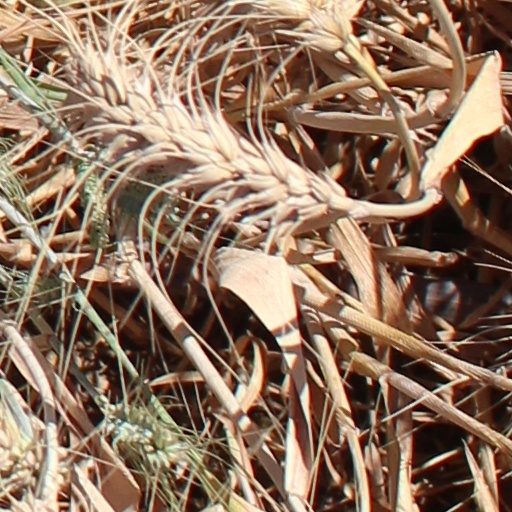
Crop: wheat